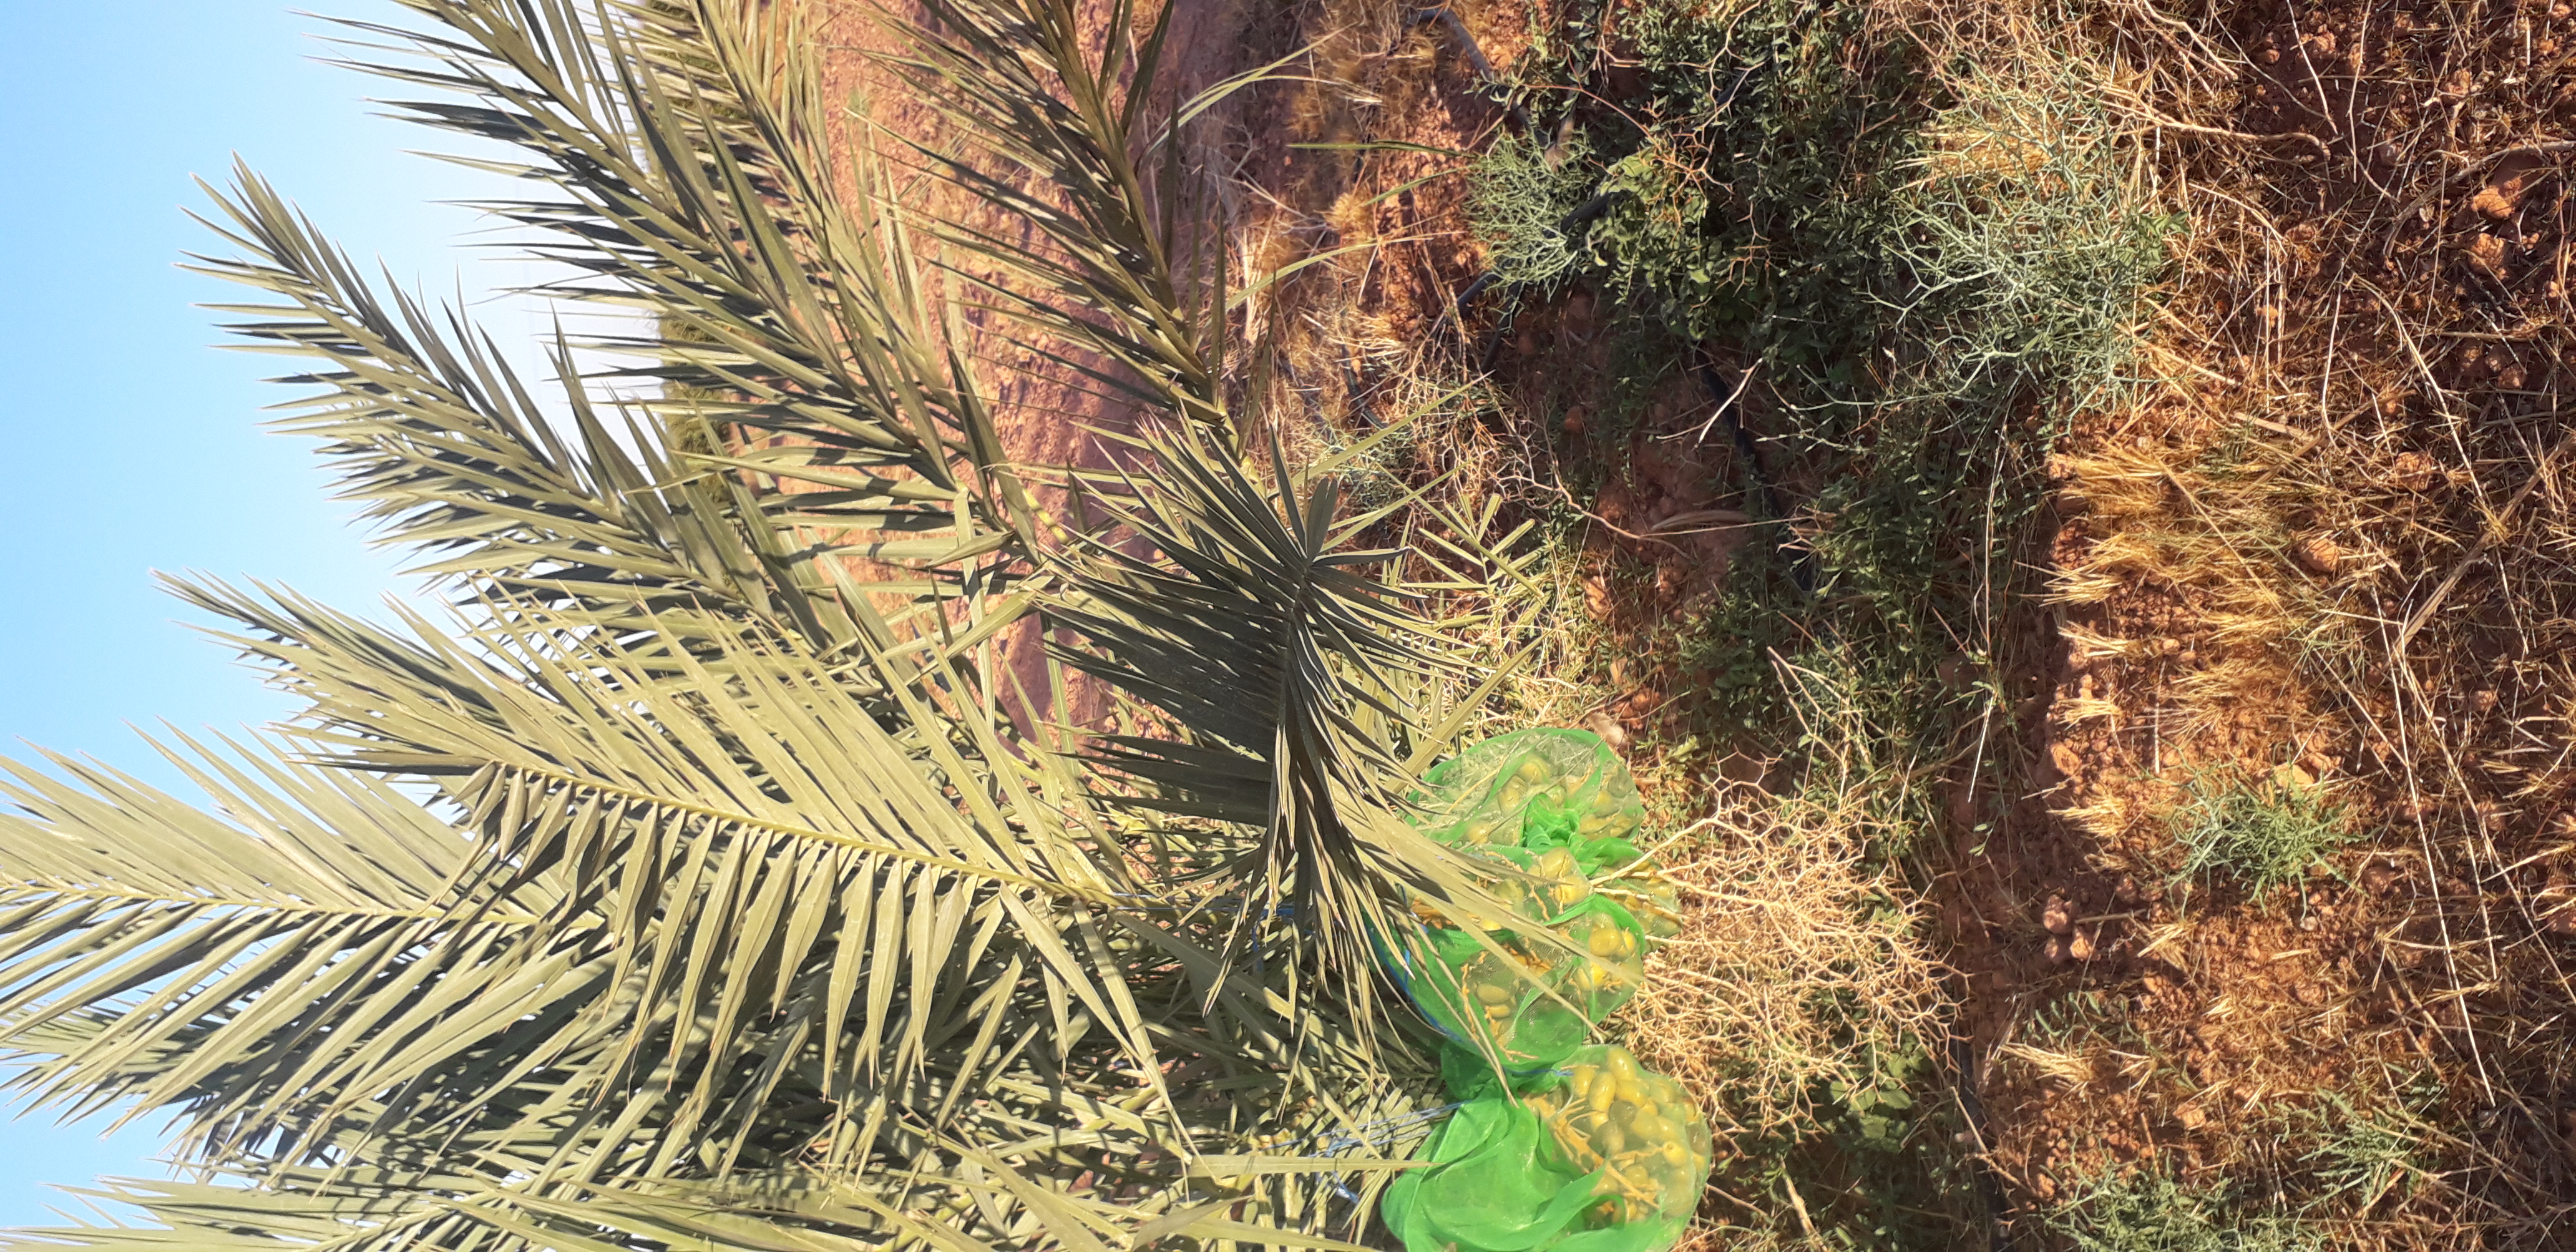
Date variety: Boufagous